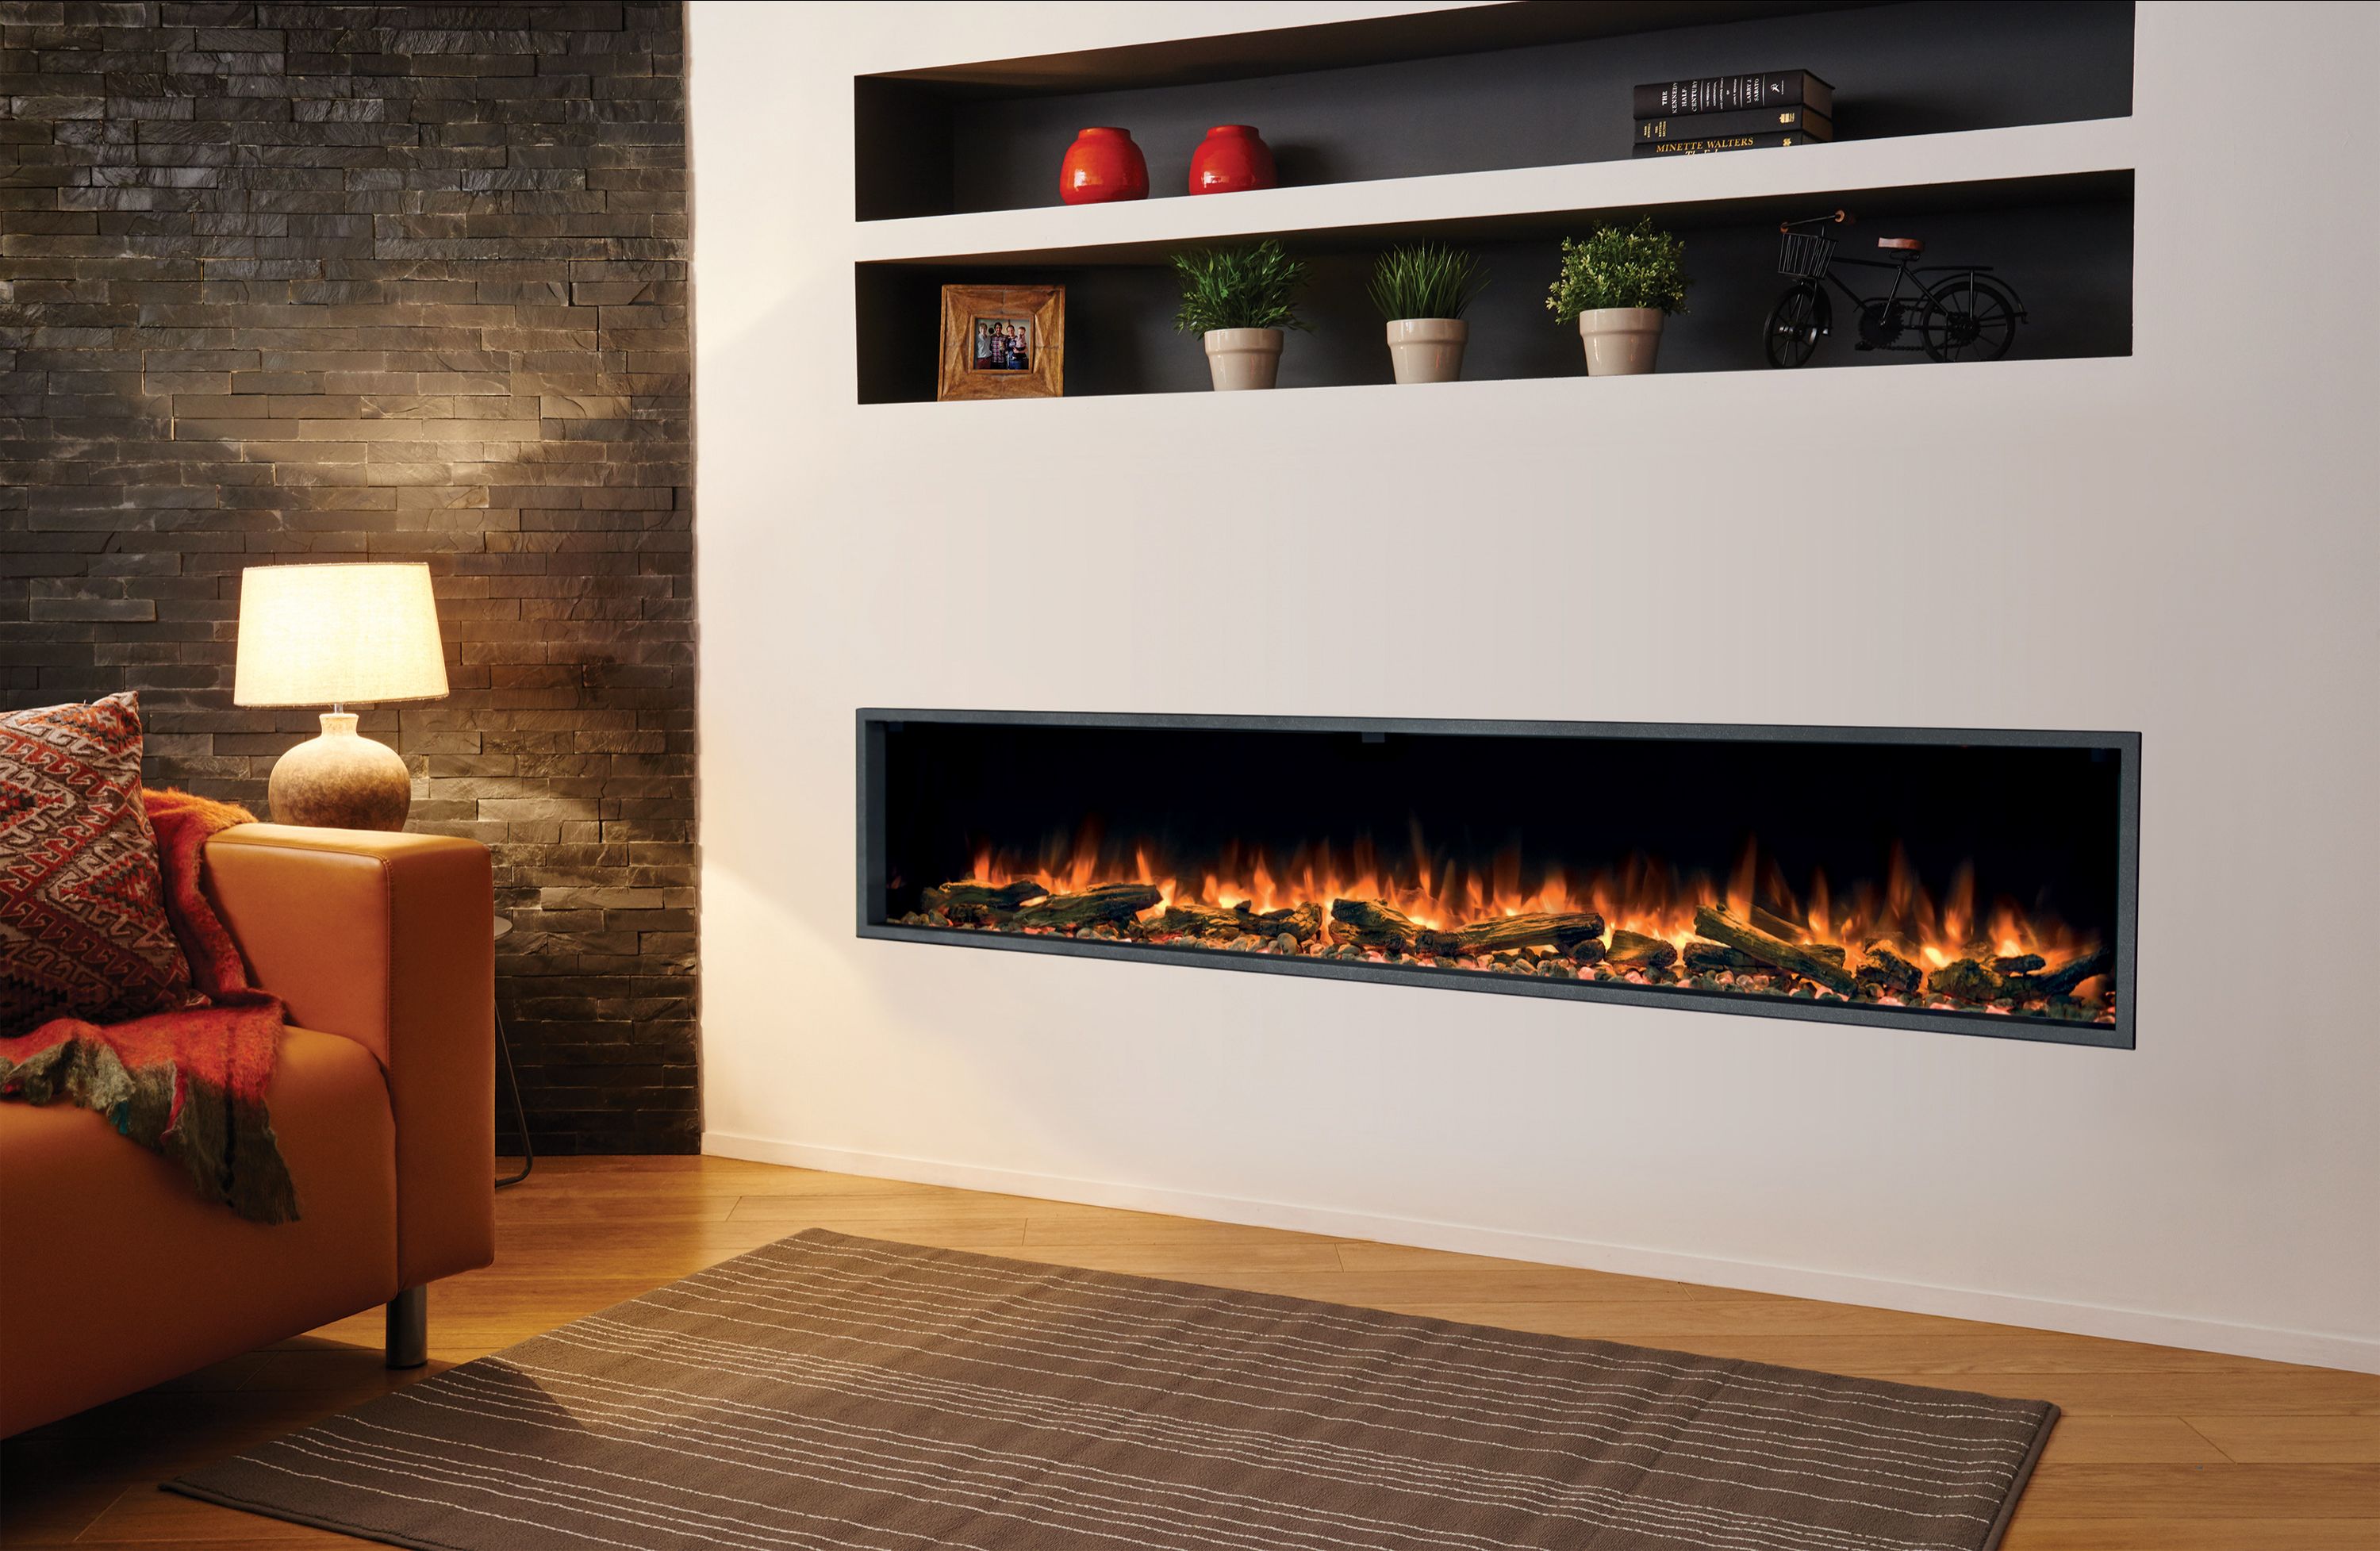
electric, fireplace, hearth, heat, wall, room, flame, furniture, floor, fire, wood burning stove, interior design, wood flooring, shelf, laminate flooring, flooring, living room, gas, hardwood, table